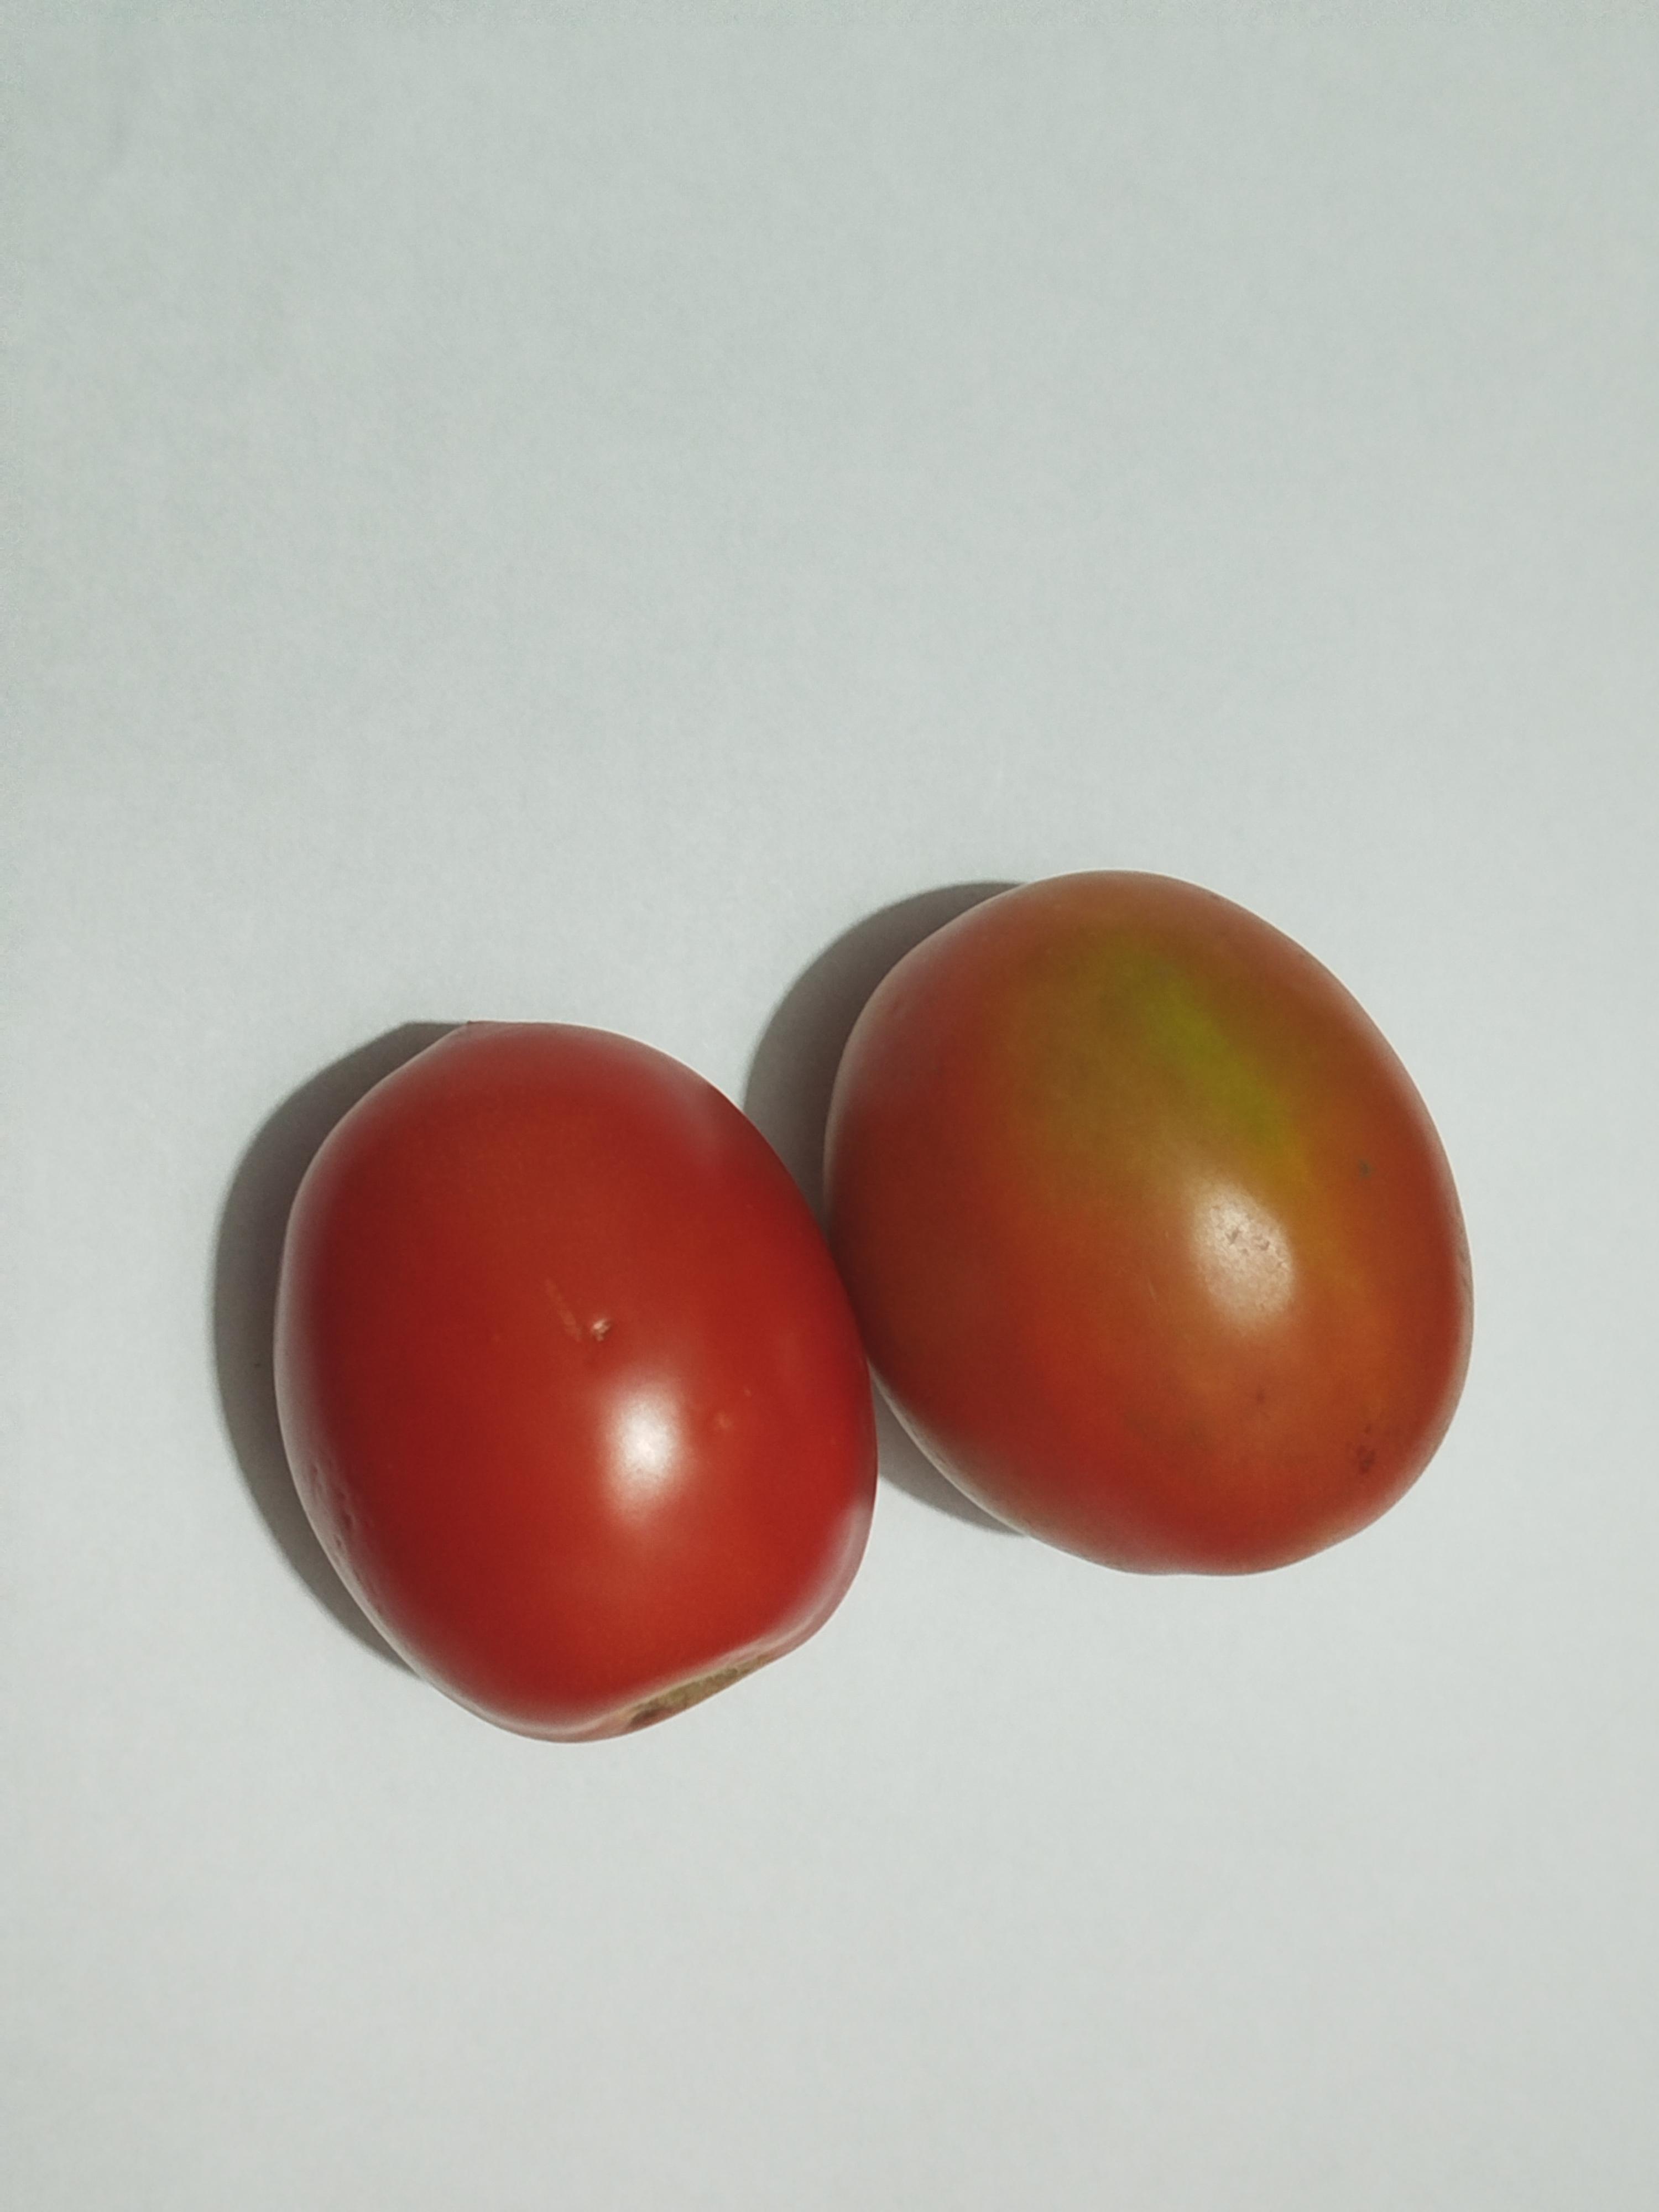
Label: Tomato